History of Goa

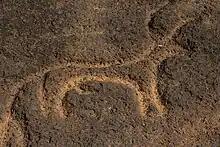
One of the Usgalimal rock engravings, belonging to the upper Paleolithic or Mesolithic periods. These are some of the earliest traces of human settlement in India.

The prehistoric engravings at Usgalimal were discovered by PP Shirodkar in the early 1990s and subsequently studied by the Institute of Oceanography in Goa. More than 125 forms were found scattered on the banks of river Kushavati in south-eastern Goa. According to Kamat, these are evidence of a prehistoric Goan shamanistic practice. For hundreds of years, the Kushavati rock art of Goa was known locally as "goravarakhnyachi chitram," or pictures made by cowherds. But people did not know how ancient the works were, nor could anyone interpret them. After thorough study of these forms, scholars have concluded that these petroglyphs differ from those found elsewhere in Goa. Deeper studies and analysis over a period of ten years showed these petroglyphs were an exquisitely carved "ocular labyrinth", one of the best in India and Asia. Its ocular nature added to the evidence of prehistoric shamanism.